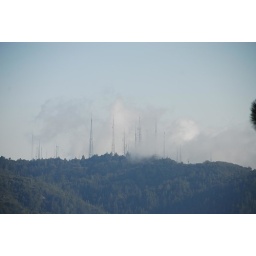
clouds rolling through the sweet aerials near mount wilson observatory